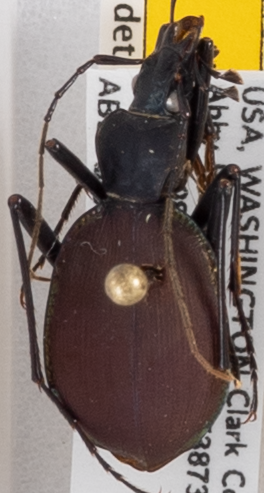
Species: Scaphinotus angusticollis
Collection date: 2021-07-06
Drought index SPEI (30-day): -0.932
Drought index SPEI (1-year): -1.13
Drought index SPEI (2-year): -0.198